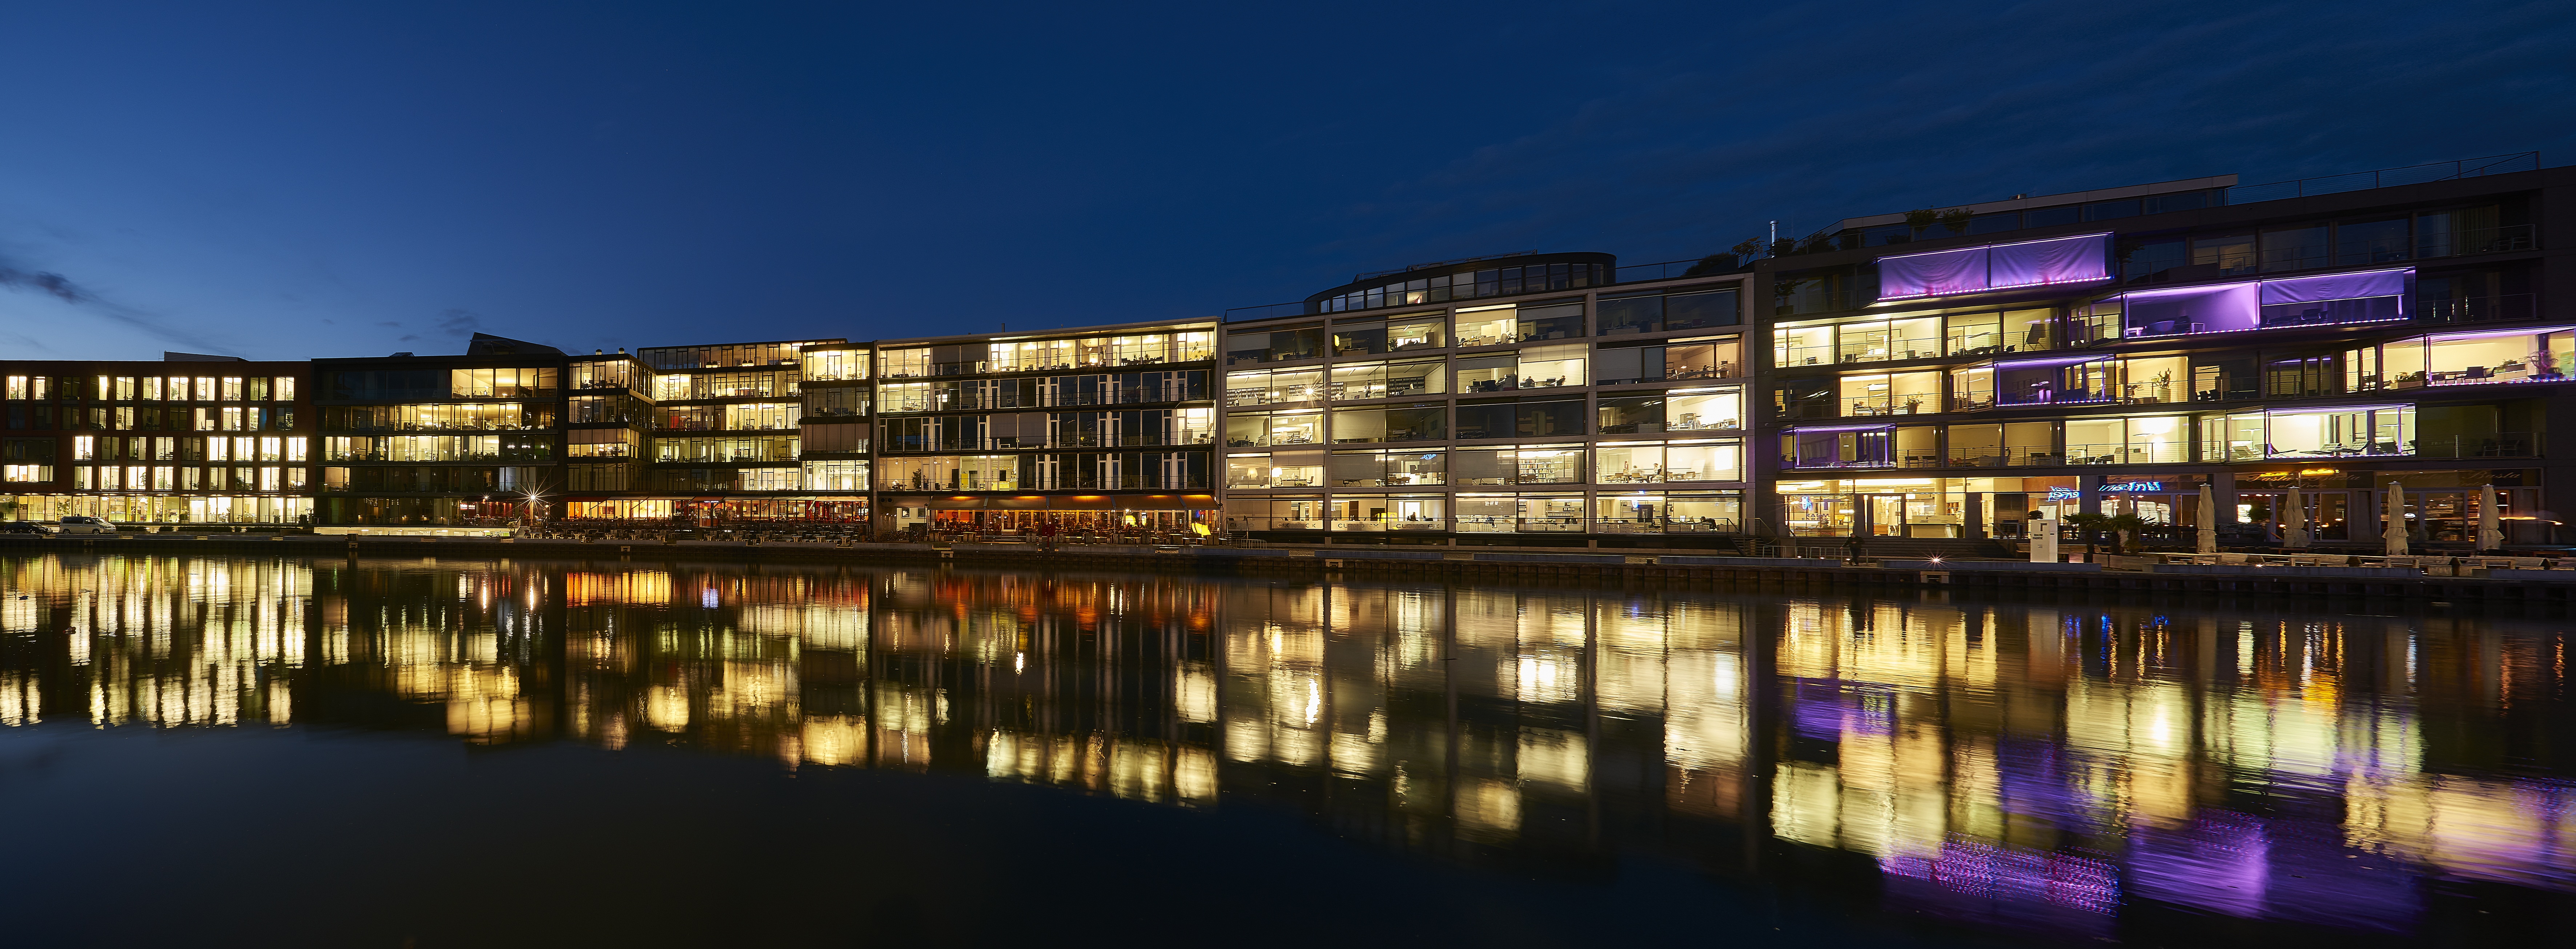
landscape, water, dock, light, architecture, night, building, city, cityscape, panorama, dusk, evening, reflection, facade, port, tourism, lighting, waterway, city view, illuminated, lights, channel, mood, mirroring, metropolis, night photograph, blue hour, city m nster, munster, inner harbour, urban area